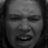
Emotion: sad